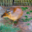
Label: deer